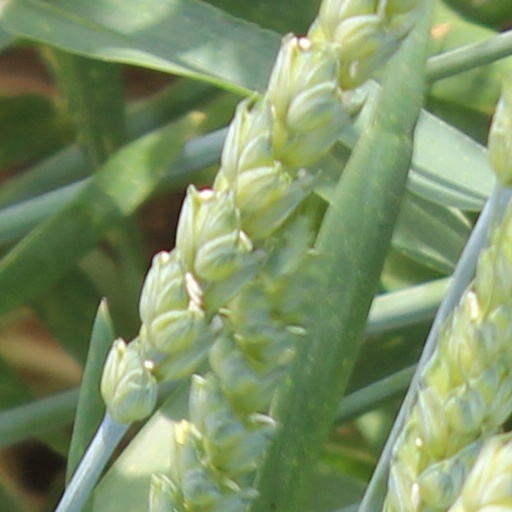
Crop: wheat